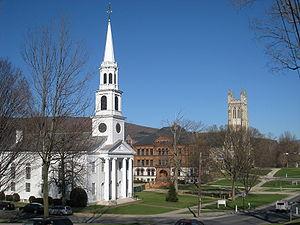
Williamstown est une ville du comté de Berkshire, dans le Massachusetts, aux États-Unis. Elle est connue pour son grand musée d'art, le Clark Art Institute.